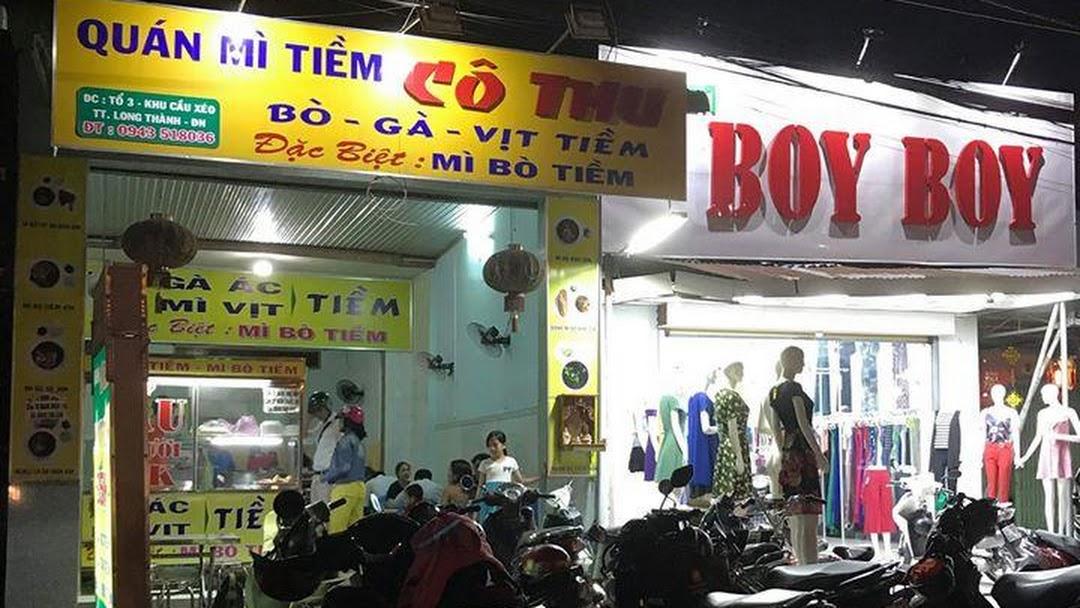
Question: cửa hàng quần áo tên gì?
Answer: boy boy